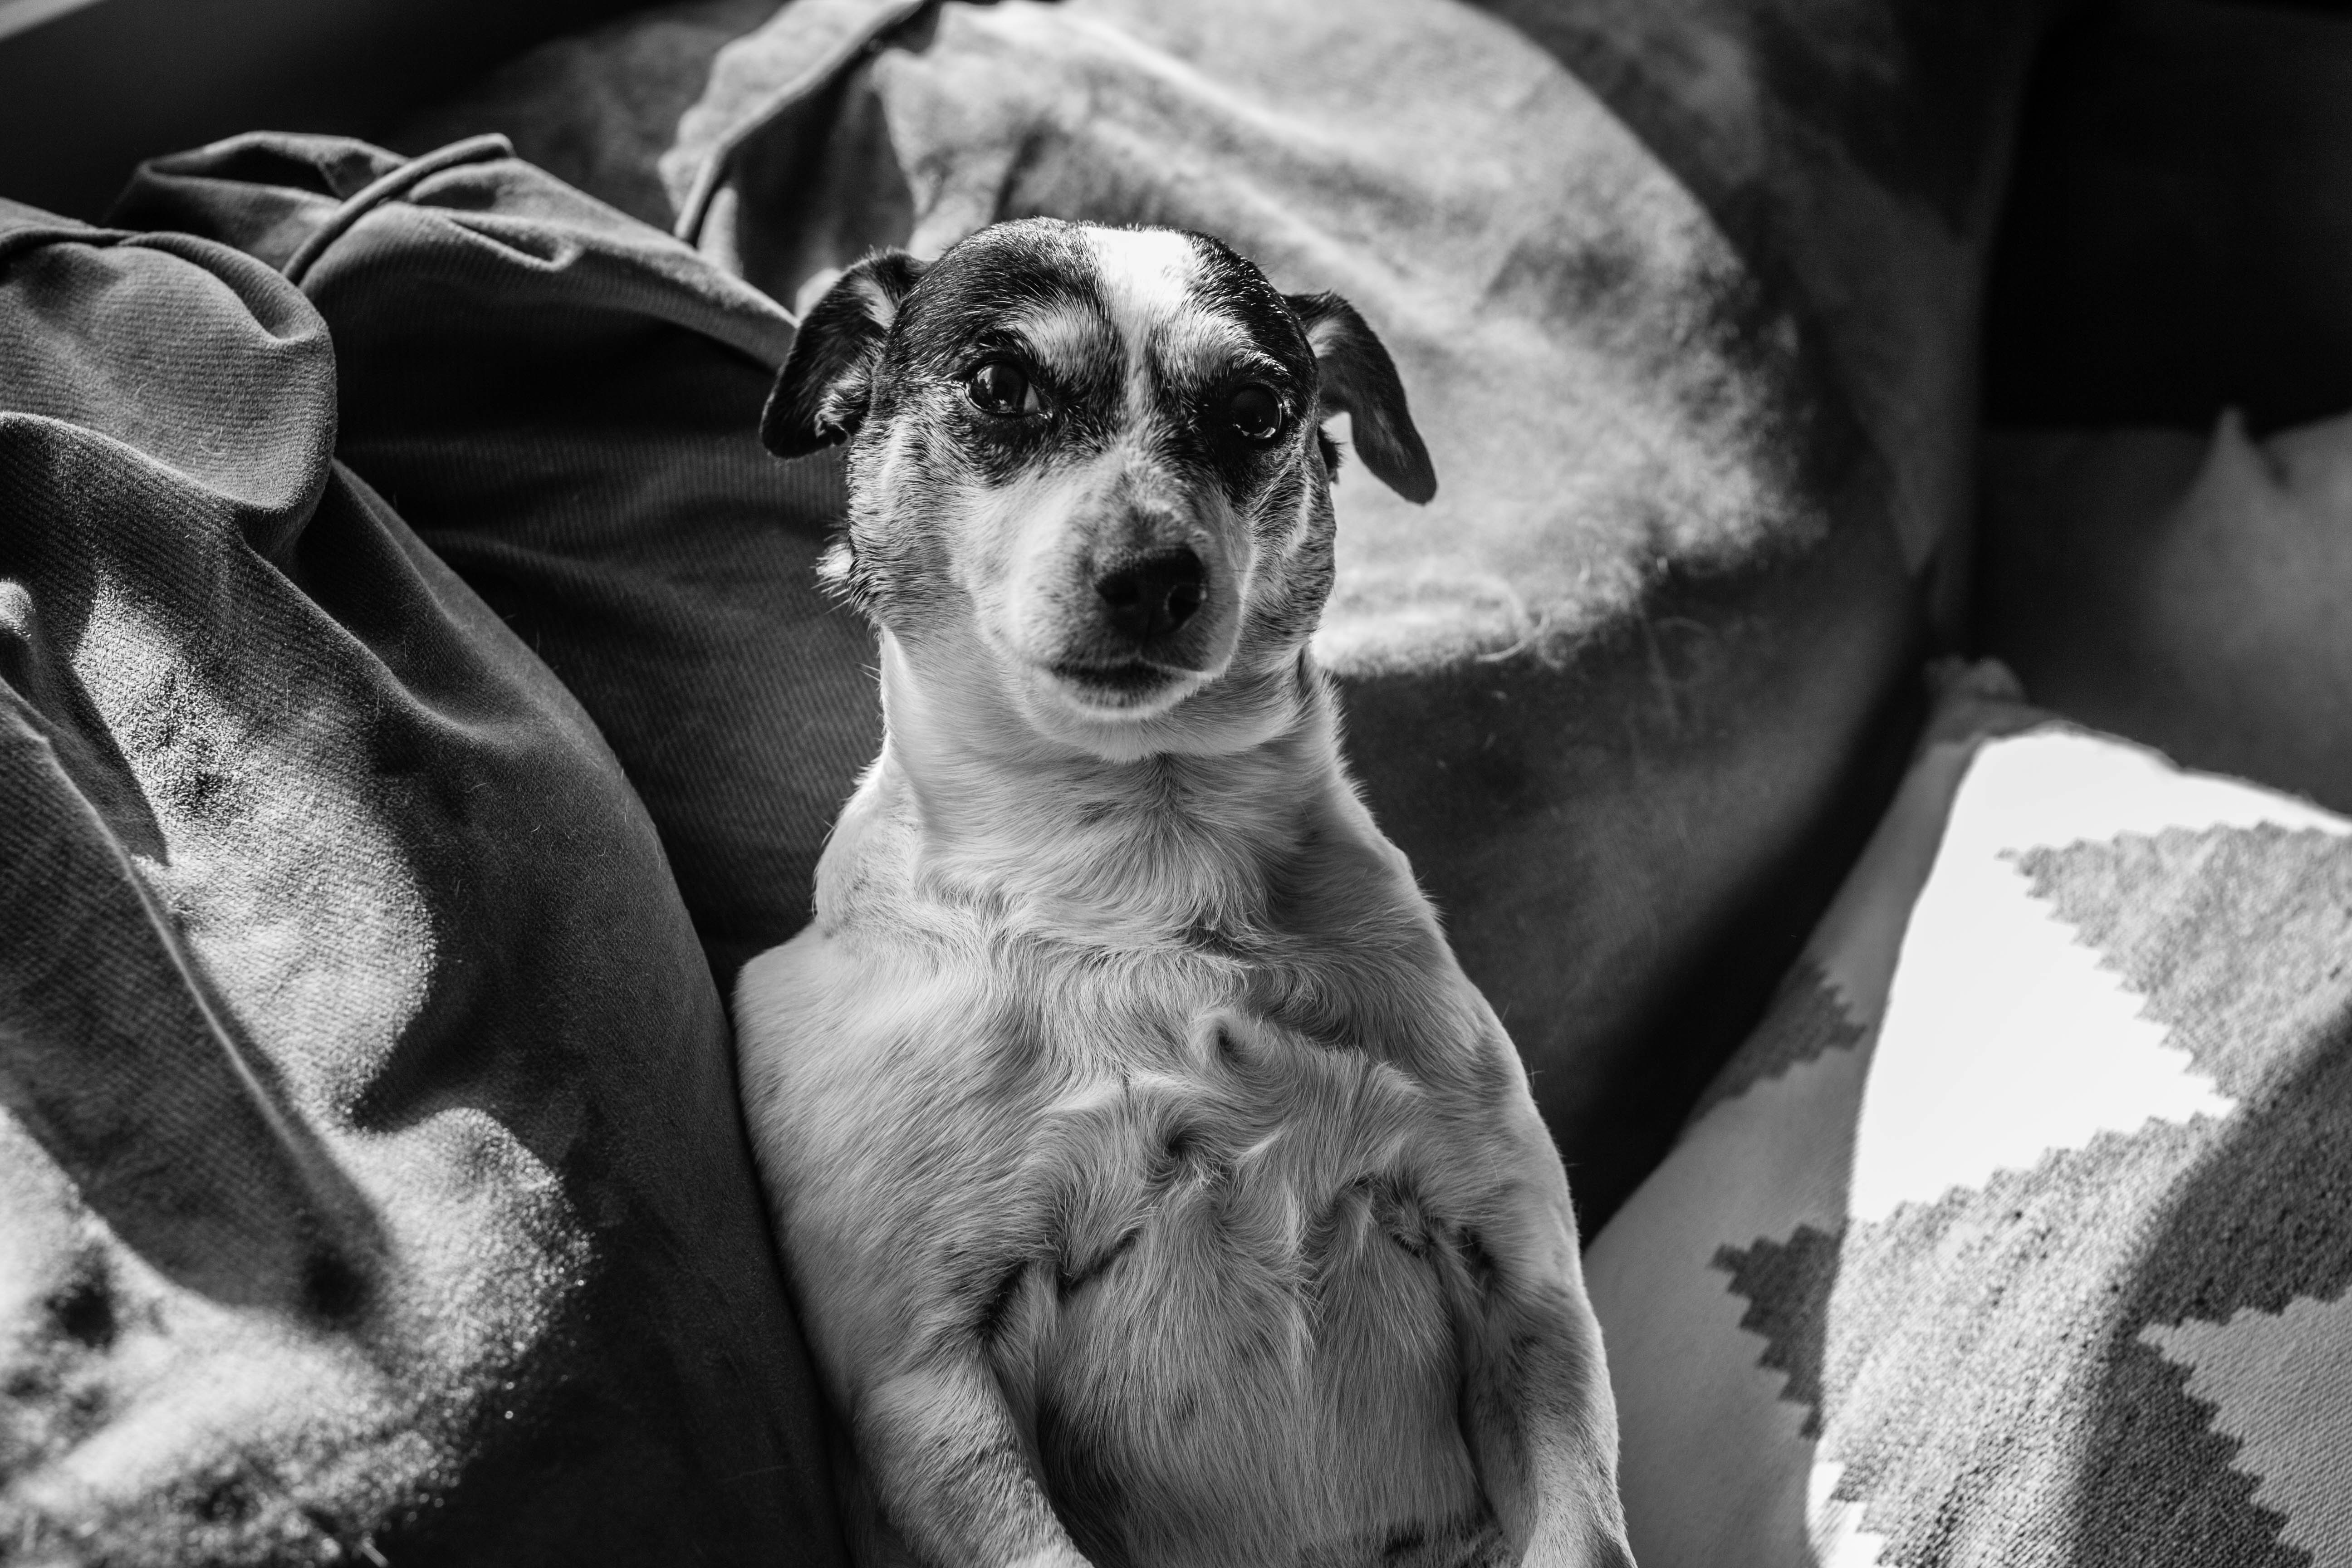
black and white, white, puppy, dog, mammal, black, monochrome, vertebrate, whippet, monochrome photography, dog like mammal